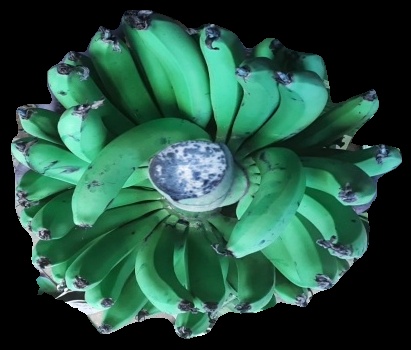
Variety: pachbale
Grade: grade1